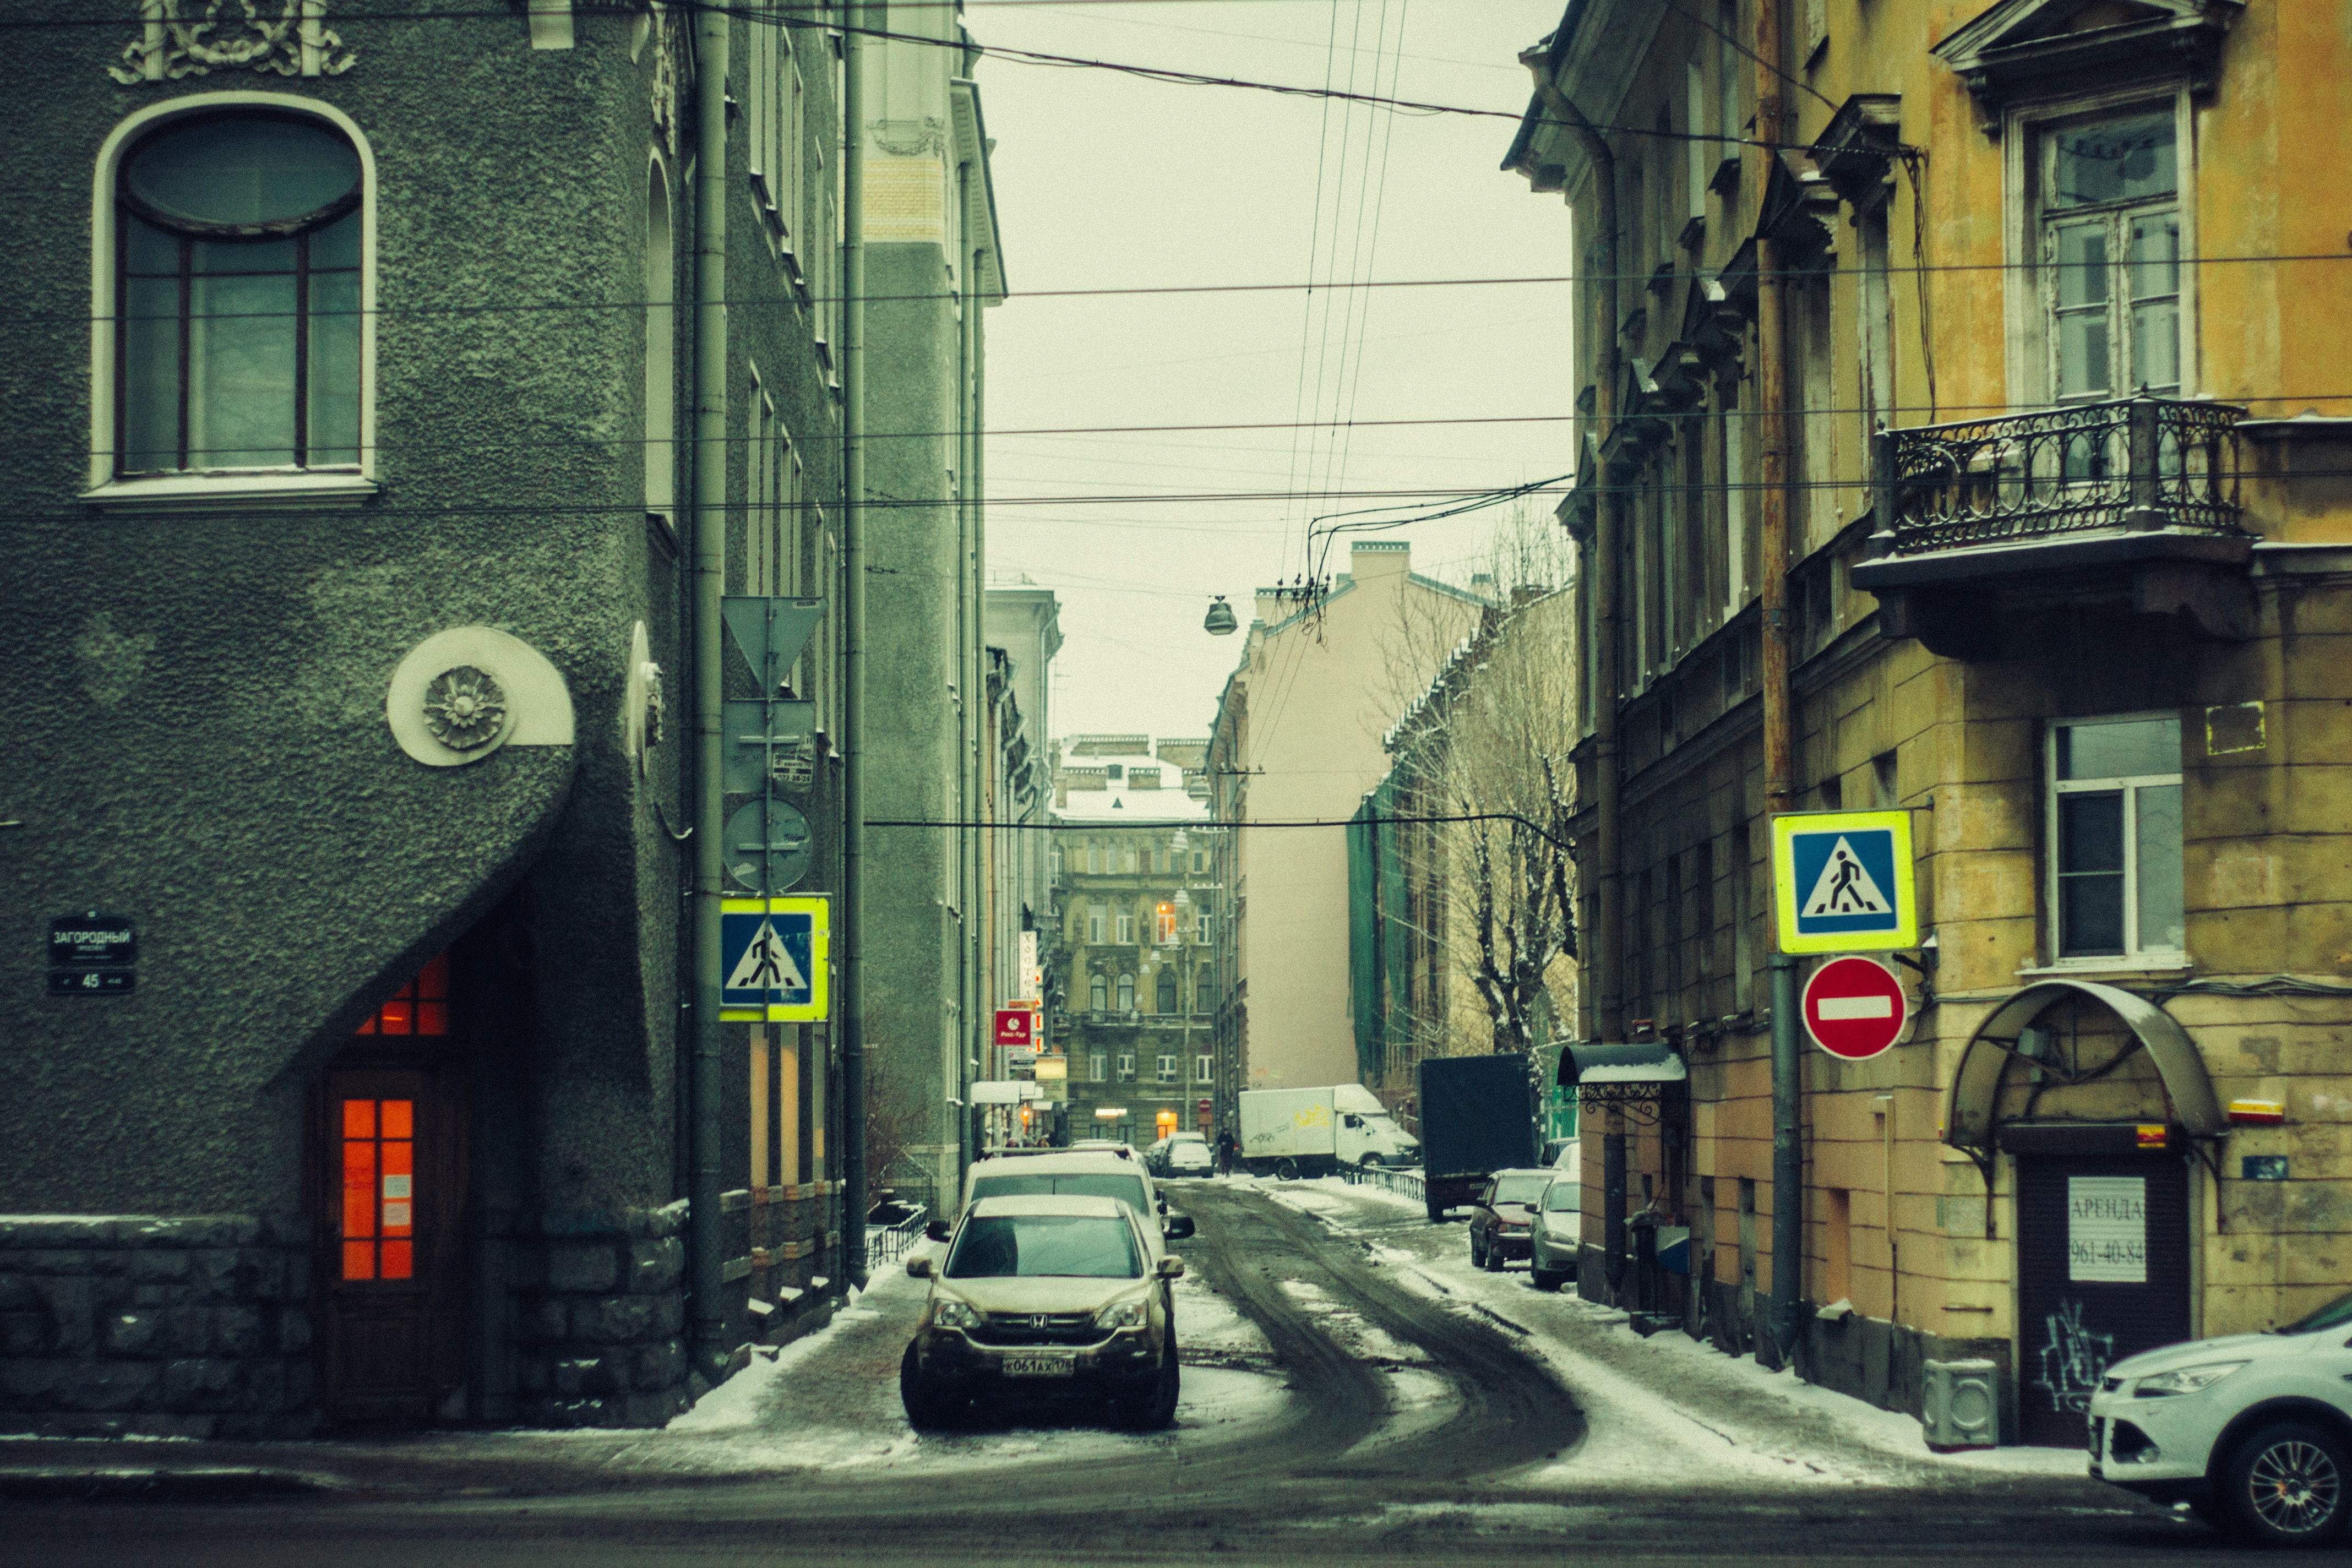
pedestrian, road, street, car, town, alley, cityscape, downtown, transport, color, lane, lighting, transition, infrastructure, shape, neighbourhood, road signs, urban area